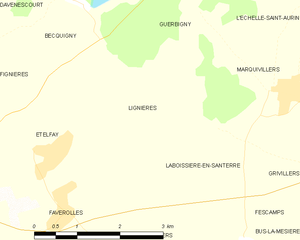
Carte des communes françaises Lignières